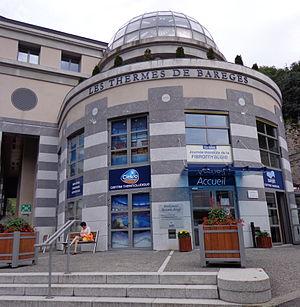
Entrée principale des Thermes de Barèges